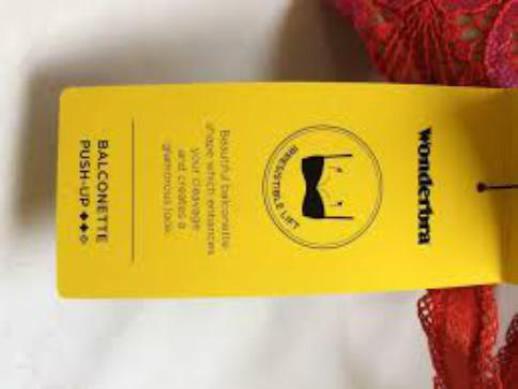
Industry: Clothes